Iroquois

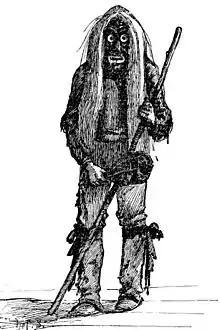
Member of the False Face Society

Writing in 1851 Morgan wrote that women's outfits consisted of a skirt "usually of blue broadcloth, and elaborately embroidered with bead-work. It requires two yards of cloth, which is worn with the selvedge at the top and bottom; the skirt being secured about the waist and descending nearly to the top of the moccasin." Under the skirt, between the knees and the moccasins, women wore leggings, called "pantalettes" by Morgan, "of red broadcloth, and ornamented with a border of beadwork around the lower edge ... In ancient times the gise'-hǎ was made of deer-skin and embroidered with porcupine-quill work." An over-dress of muslin or calico was worn over the skirt, it is "gathered slightly at the waist, and falls part way down the skirt ... In front it is generally buttoned with silver broaches." The blanket is two or three yards of blue or green broadcloth "it falls from the head or neck in natural folds the width of the cloth, as the selvedges are at the top and bottom, and it is gathered round the person like a shawl."